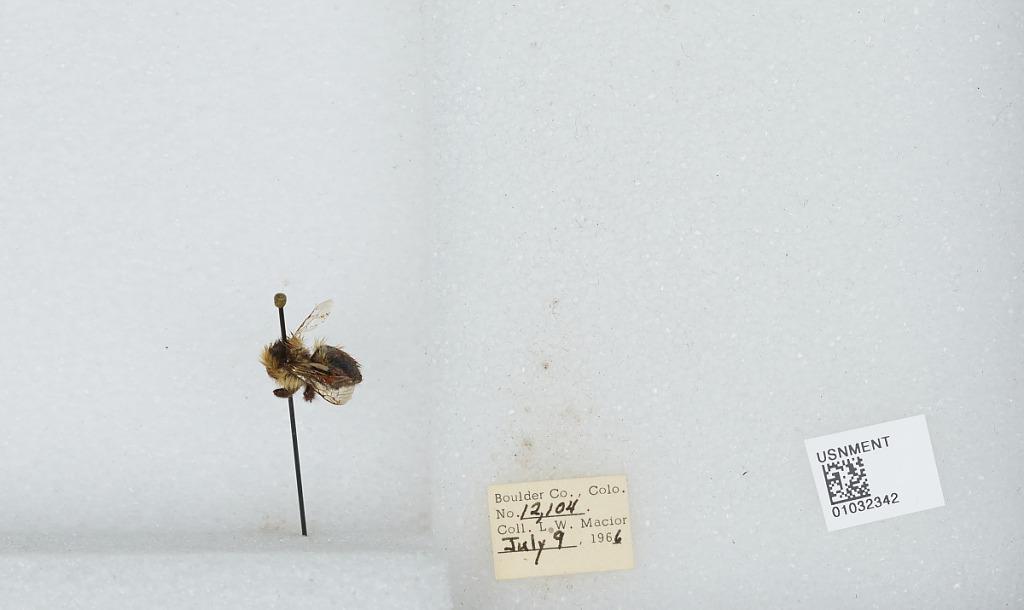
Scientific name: Bombus (Pyrobombus) sylvicola Kirby
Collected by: L. Macior
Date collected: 1966-7-9
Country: United States
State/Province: Colorado
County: Boulder
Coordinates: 40.0722, -105.584